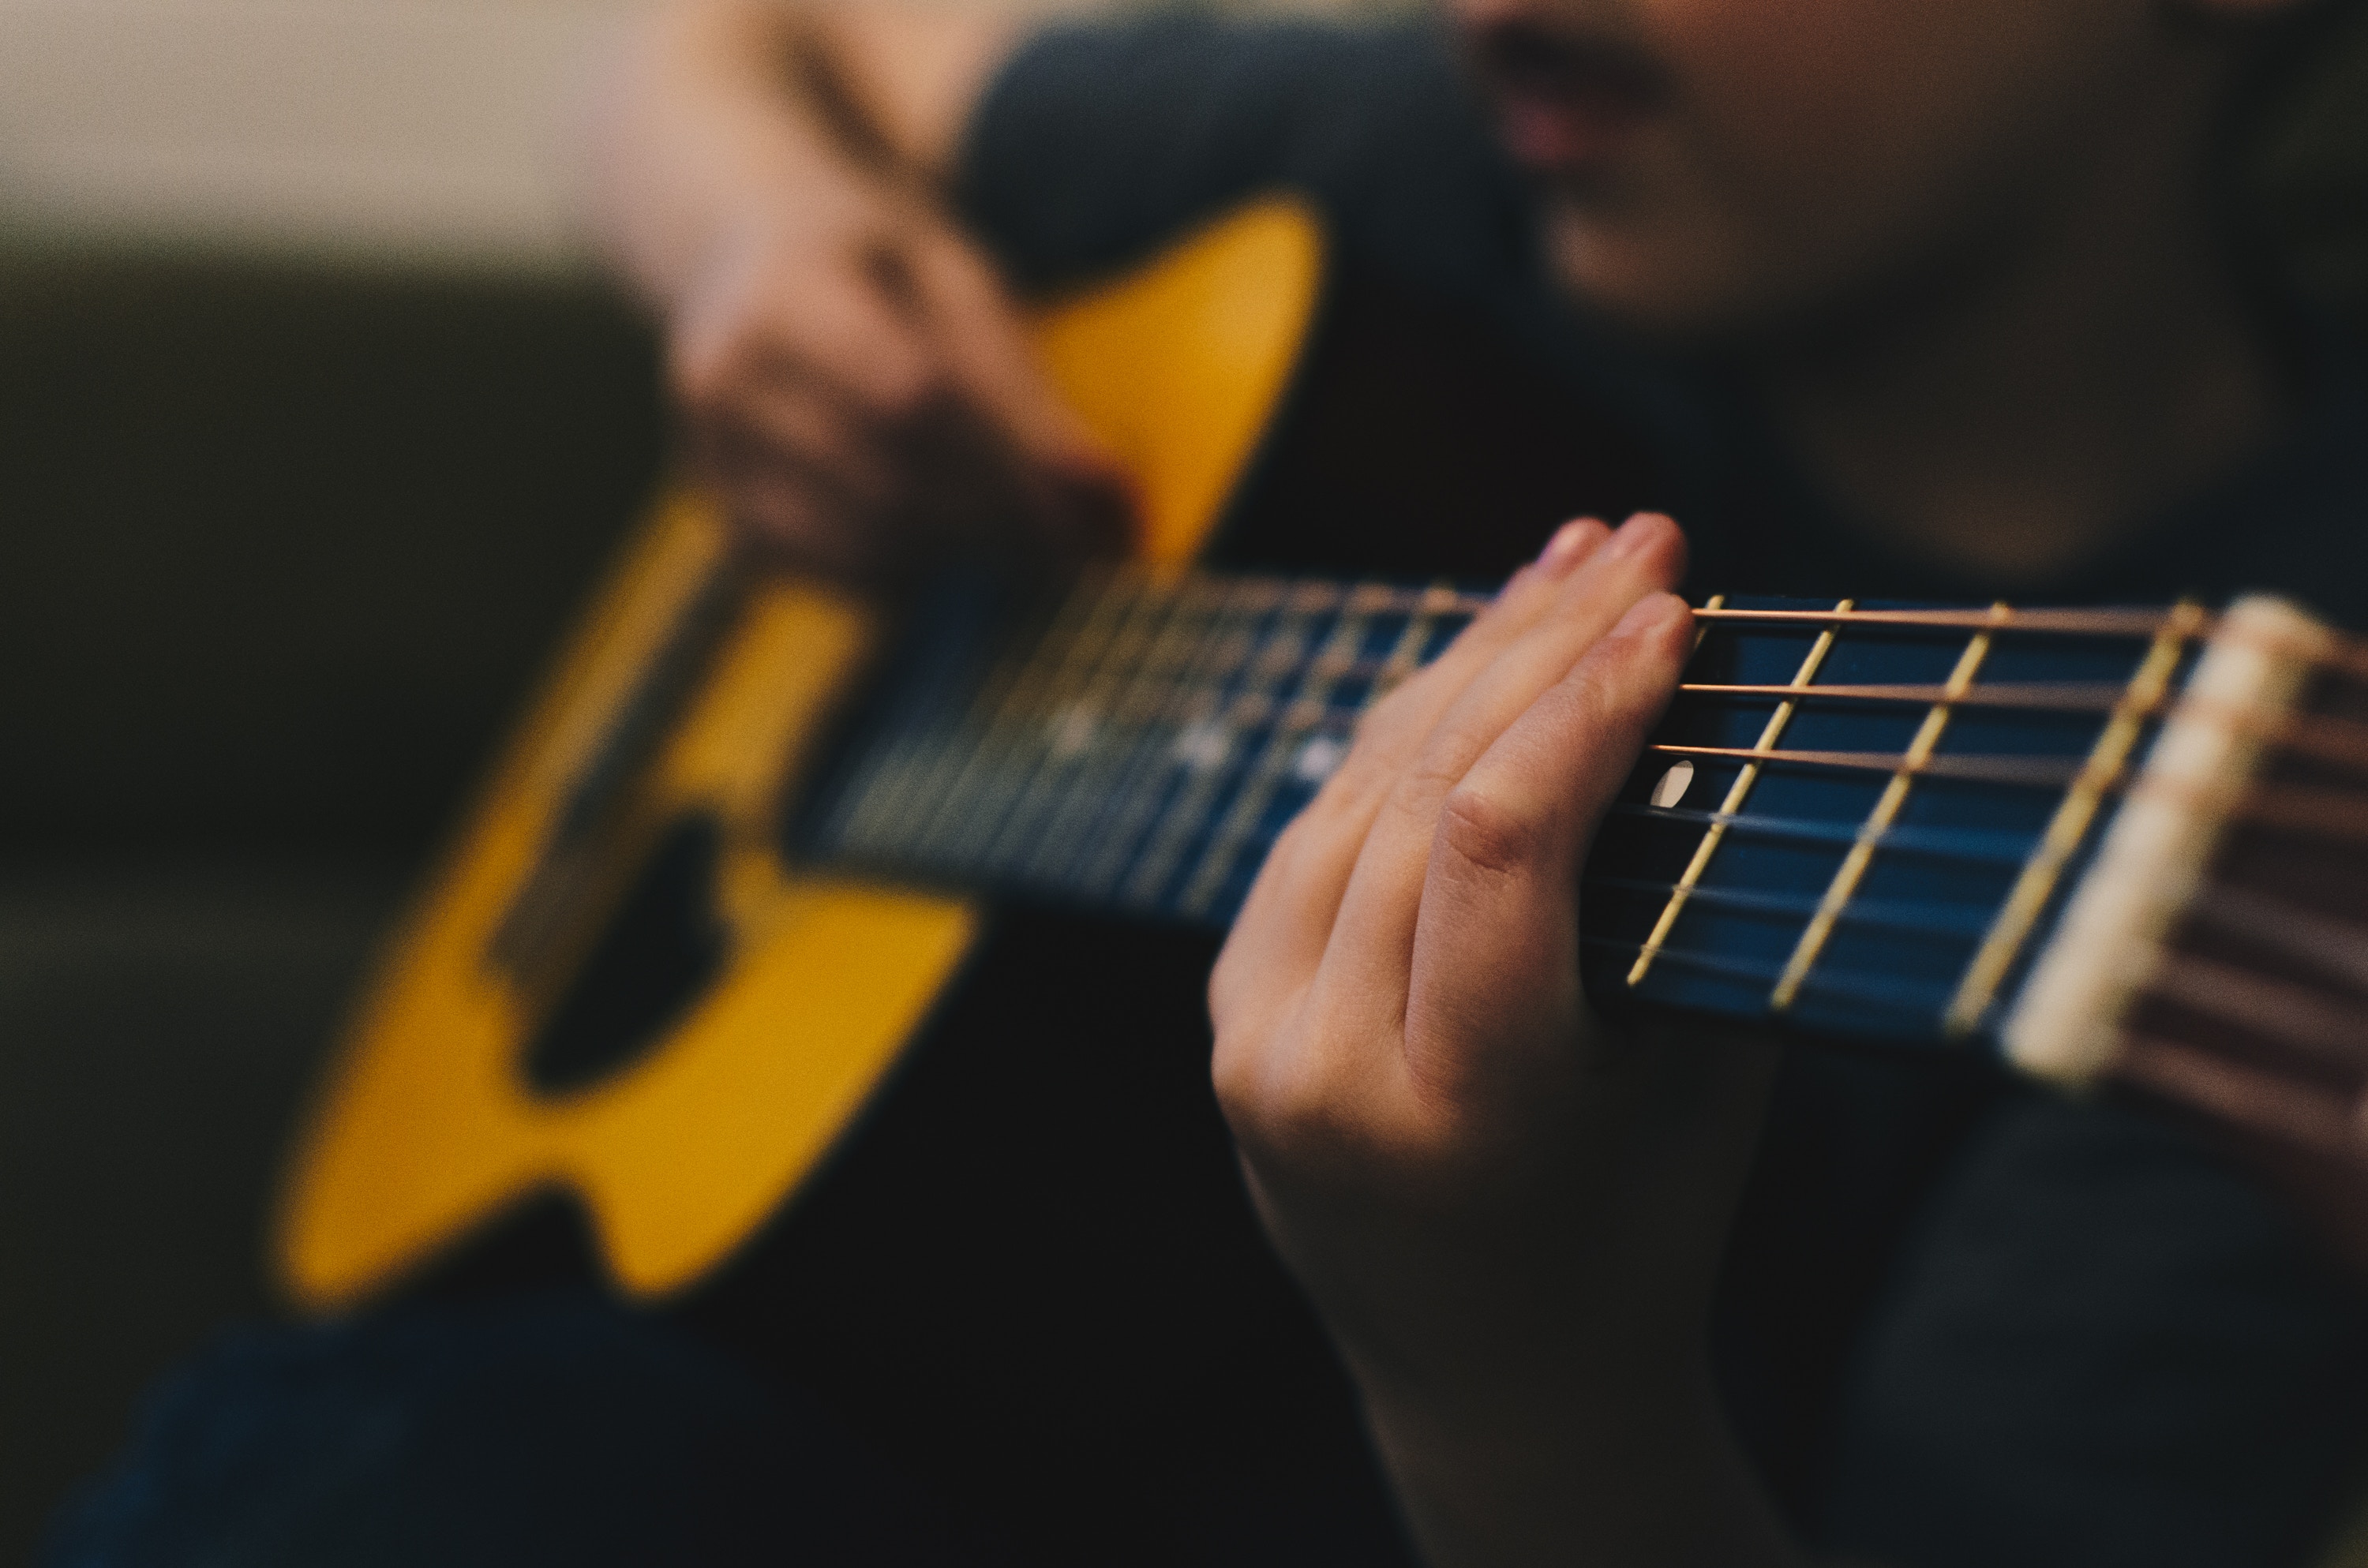
hand, music, guitar, acoustic guitar, boy, finger, instrument, musician, yellow, electric guitar, musical instrument, cool image, bassist, guitarist, cool photo, bass guitar, cuatro, string instrument, electronic instrument, plucked string instruments, slide guitar, acoustic electric guitar, jazz guitarist, virtuoso, nylon string, musical instrument accessory, session musician, string instrument accessory, guitar accessory